Pratteln

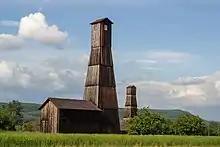
Former salt-drilling towers outside Pratteln

Pratteln has an area, , of . Of this area, or 27.6% is used for agricultural purposes, while or 28.1% is forested. Of the rest of the land, or 43.1% is settled (buildings or roads), or 0.9% is either rivers or lakes and or 0.4% is unproductive land.